Salmon City Hall and Library

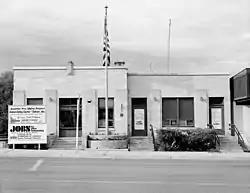
HABS photo of the building

The Salmon City Hall and Library is a historic building located at 200 Main Street in Salmon, Idaho. The building was built by the Works Progress Administration in 1939 to serve as the city's city hall and public library. Architect Frank Hummel of the prominent Idaho architectural firm Tourtellotte & Hummel designed the building in the Art Deco style. The sandstone building's design features flat pilasters dividing the doors and windows and a geometric cornice with a tiered keystone on the library's half of the building. The design is the best example of the Art Deco style in Salmon and one of the firm's best-regarded works for a government project.